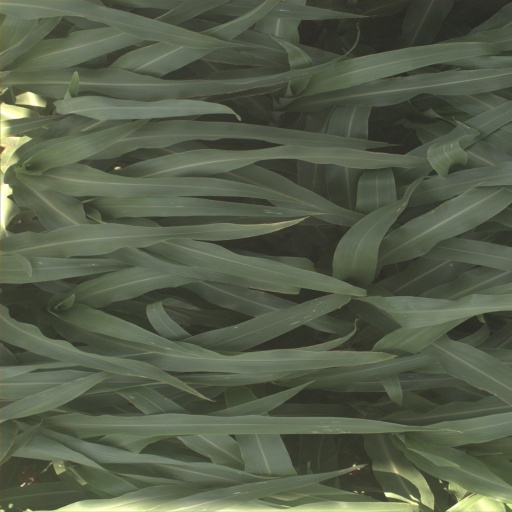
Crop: sorghum